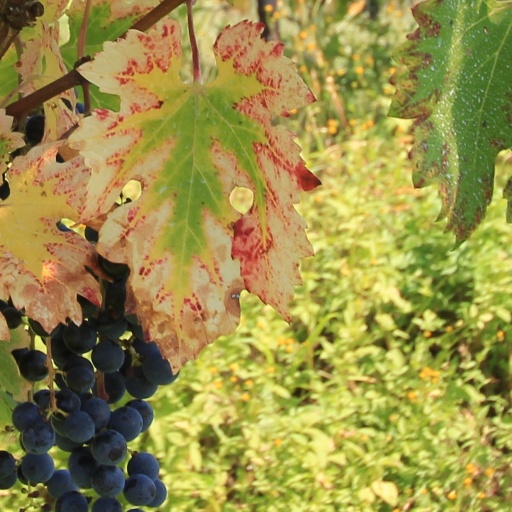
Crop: grape